Étançon mine

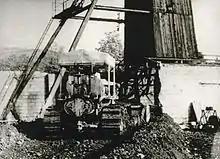
Backfilling the shaft in 1959.

The shaft closed permanently in September 1958 and was backfilled the following year. As with the other shafts in the coalfield, a concrete slab was then poured with a marker indicating the name, usable diameter and depth. The installations were dismantled and the buildings demolished before the vegetation reclaimed the site. In 1997, the shaft site was rediscovered and integrated into the Etançon historical and mining circuit. It is now also part of the Étançon and mining towns hiking trail created by the Ballons des Vosges Nature Park.